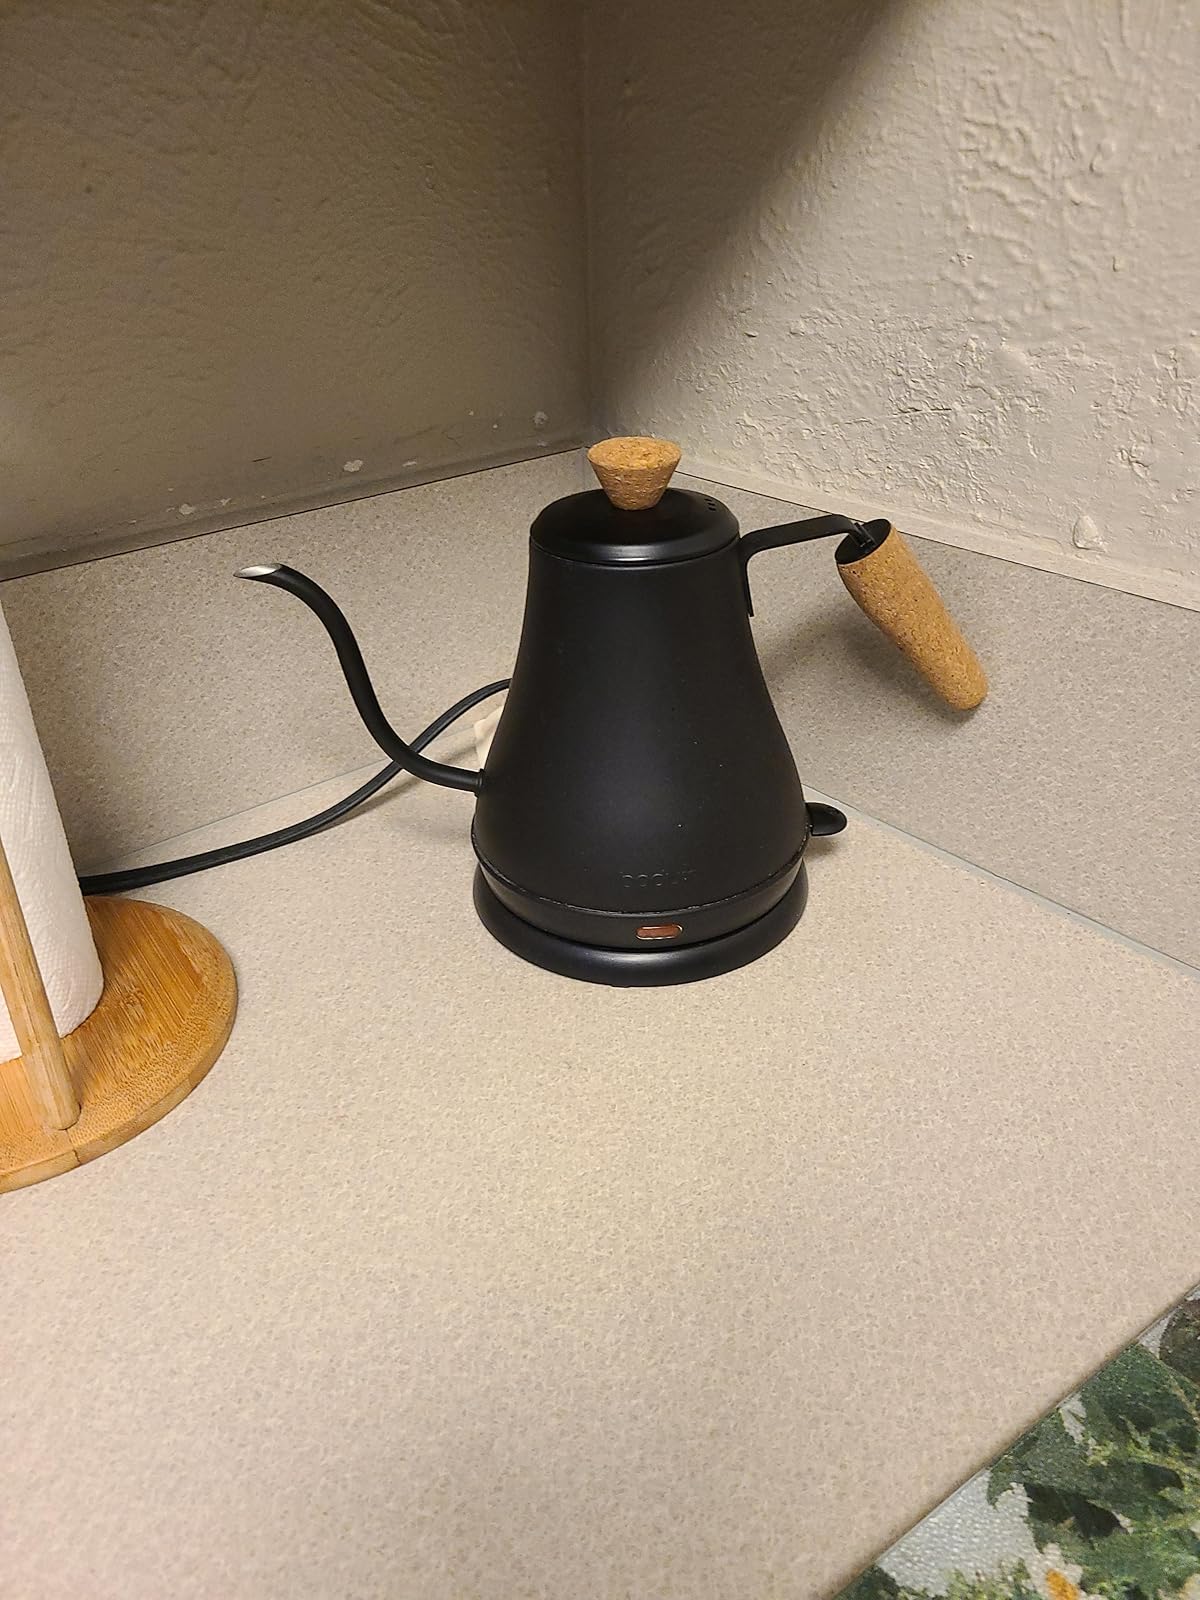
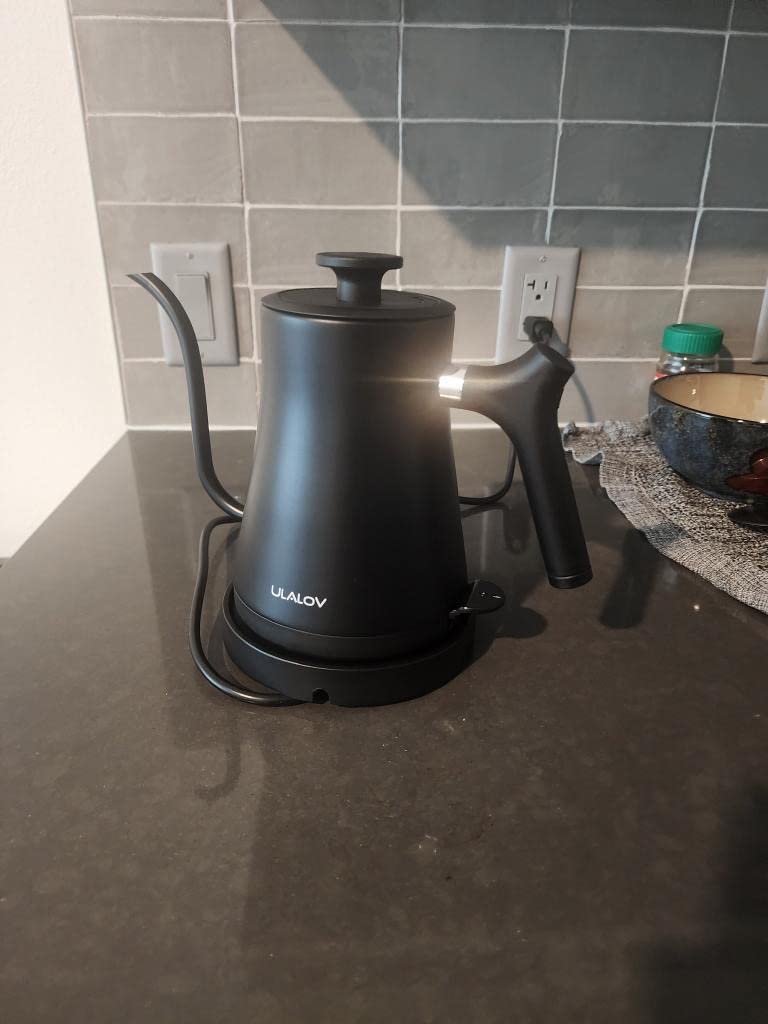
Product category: items_kettle
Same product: no